Ballast Island (Lake Erie)

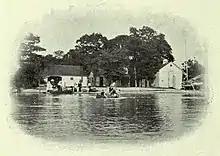
Ballast Island in 1913.

After completing his purchase of Ballast, George W. Gardner sold to his friends, including Henry Corning, Will Claflin and Civil War General James Barnett, undivided interests with the right to build a cottage.